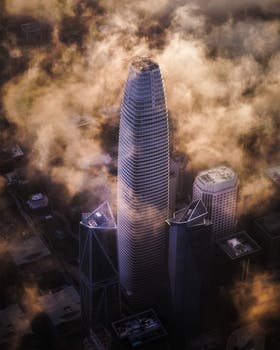
Label: No Watermark